Nuba Mountains

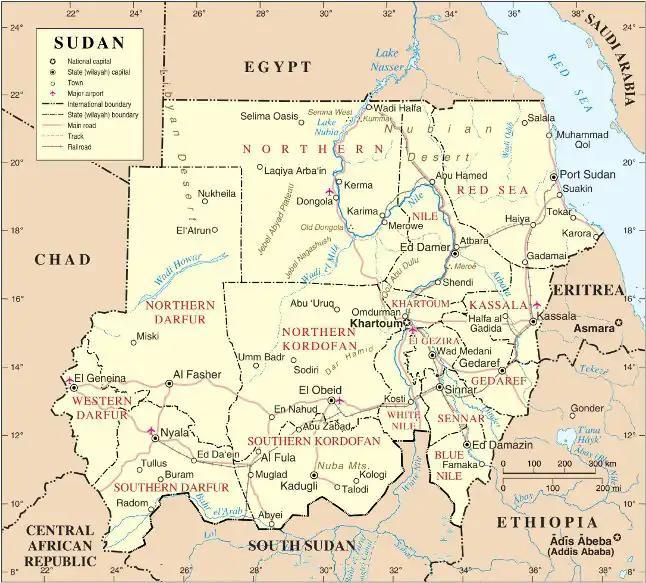
Map of Sudan (after 2011). The Nuba Mountains are labeled in Southern Kordofan

The Nuba Mountains, also referred to as the Nuba Hills, are an area located in South Kordofan, Sudan. The area is home to a group of indigenous ethnic groups known collectively as the Nuba peoples. They are not the same as the Nubians who are indigenous to north Sudan. Rather their name is derived from the name of the mountains, “Nuba”. In the Middle Ages, the Nuba mountains had been part of the Nubian kingdom of Alodia. In the 18th century, they became home to the kingdom of Taqali that controlled the hills of the mountains until their defeat by Mahdi Muhammad Ahmad. After the British defeated the Mahdi army, Taqali was restored as a client state. Infiltration of the Messiria tribe and Muraheleen of Baggara Arabs has been influential in modern conflicts. Up to 1.5 million people live in the mountains, mostly ethnic Nuba, with a small minority of Baggara.